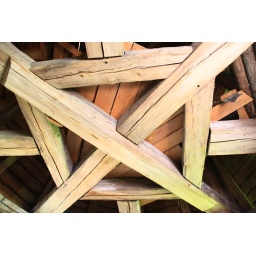
Staircase ceiling in the tower of the castle in Weitersroda